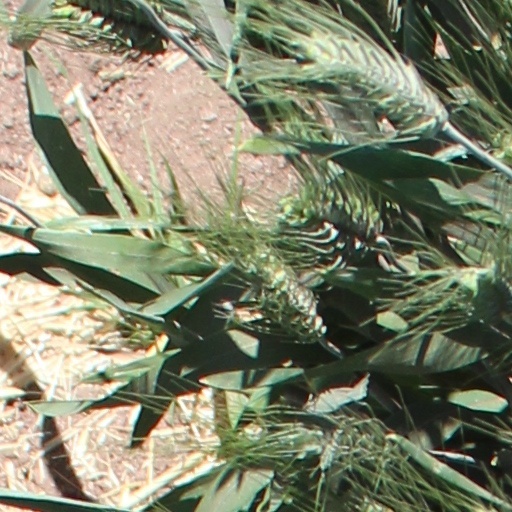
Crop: wheat